Kea

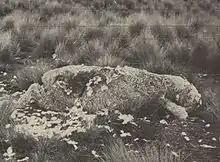
Sheep, suspected to have been killed by kea in July 1907

The controversy about whether the kea preys on sheep is long-running. Sheep suffering from unusual wounds on their sides or loins were noticed by the mid-1860s, within a decade of sheep farmers moving into the high country. Although some supposed the cause was a new disease, suspicion soon fell on the kea. James MacDonald, head shepherd at Wanaka Station, witnessed a kea attacking a sheep in 1868, and similar accounts were widespread. Prominent members of the scientific community accepted that kea attacked sheep, with Alfred Wallace citing this as an example of behavioural change in his 1889 book "Darwinism". Thomas Potts noted that attacks were most frequent during winter and snow-bound sheep with two years growth in their fleece were the most vulnerable, while newly-shorn sheep in warm weather were rarely molested.